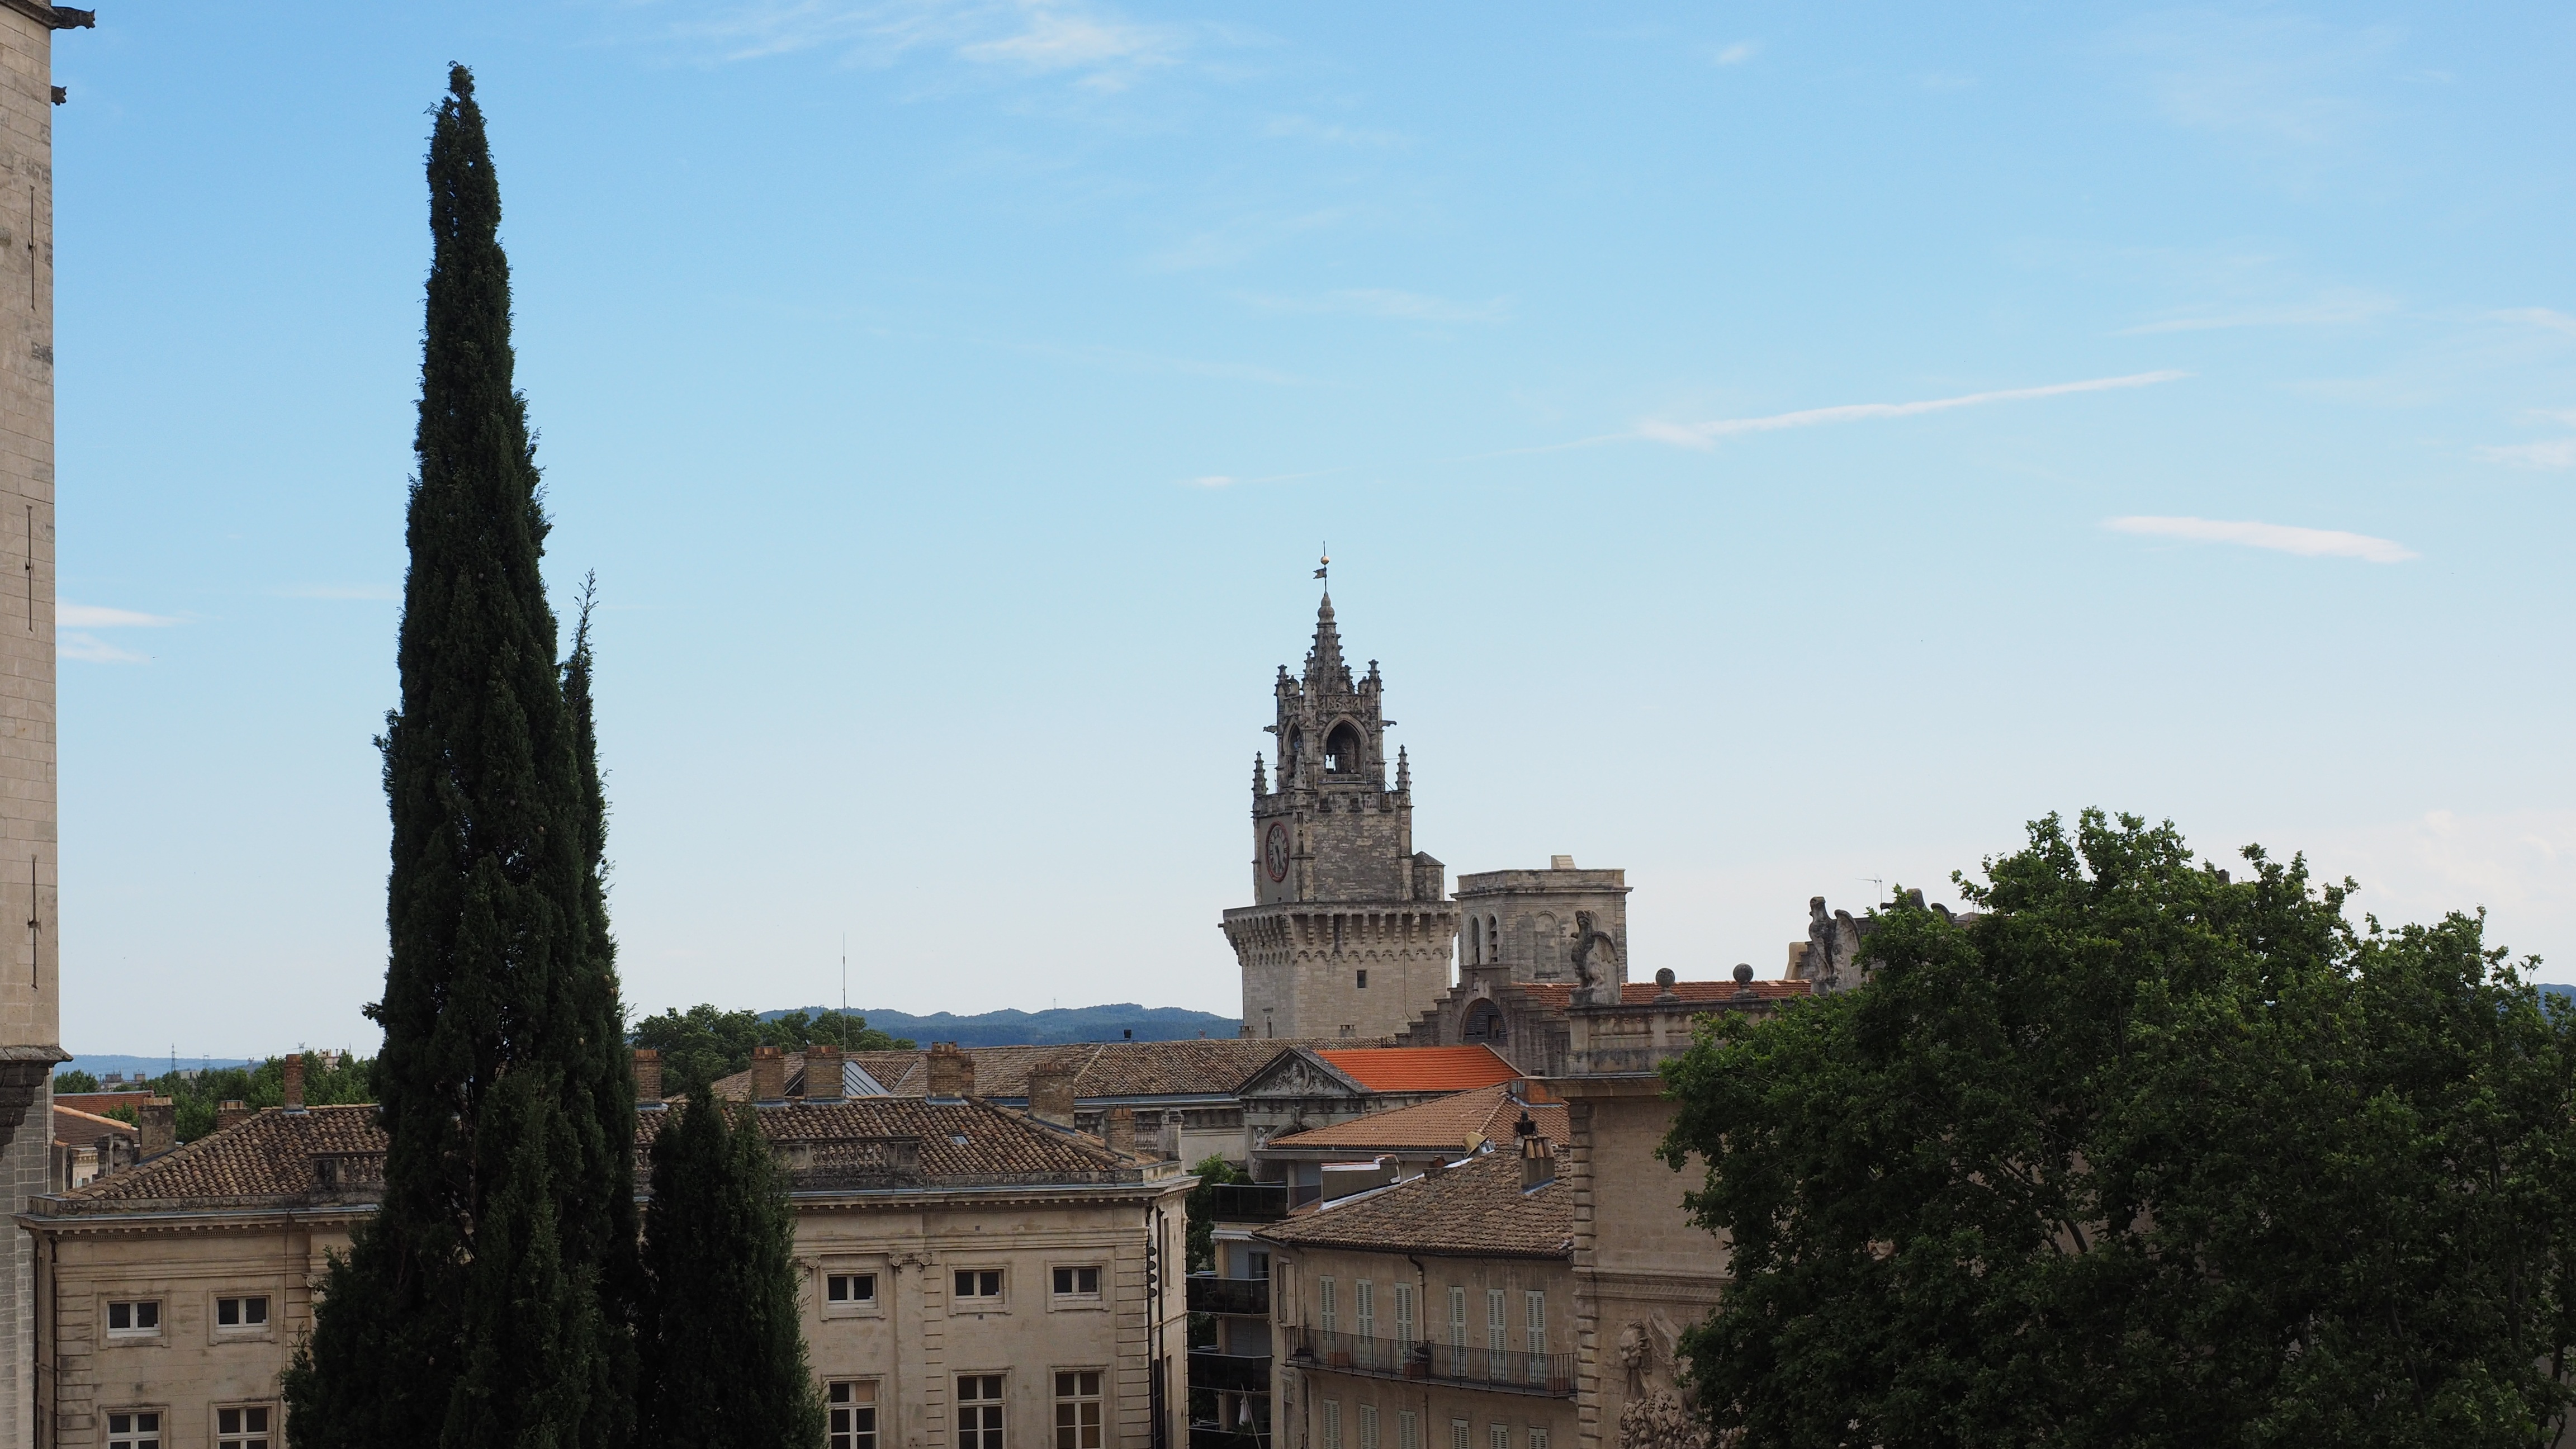
building, tower, landmark, church, cathedral, tourism, place of worship, clock tower, bell tower, spire, steeple, avignon, tours, tour de jacquemart, tour d horloge, historic site